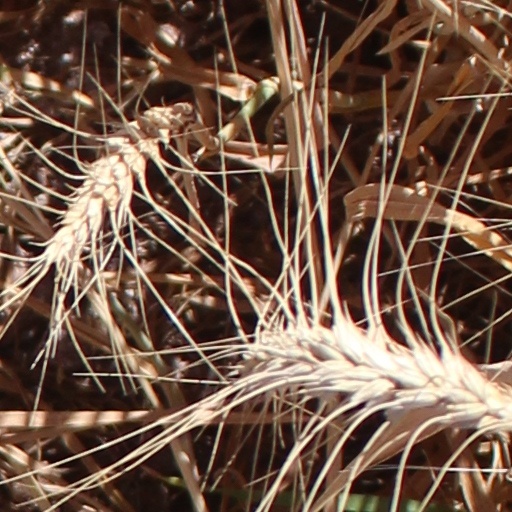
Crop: wheat